Anna's Retreat, U.S. Virgin Islands

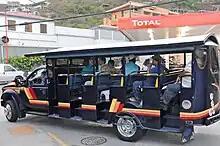
Safaris

Unlike many other parts of the territory, tourists are not often present in the CDP. The CDP's commercial area caters more to the needs of locals, unlike Charlotte Amalie, Charlotte Amalie West and Charlotte Amalie East which all does both.